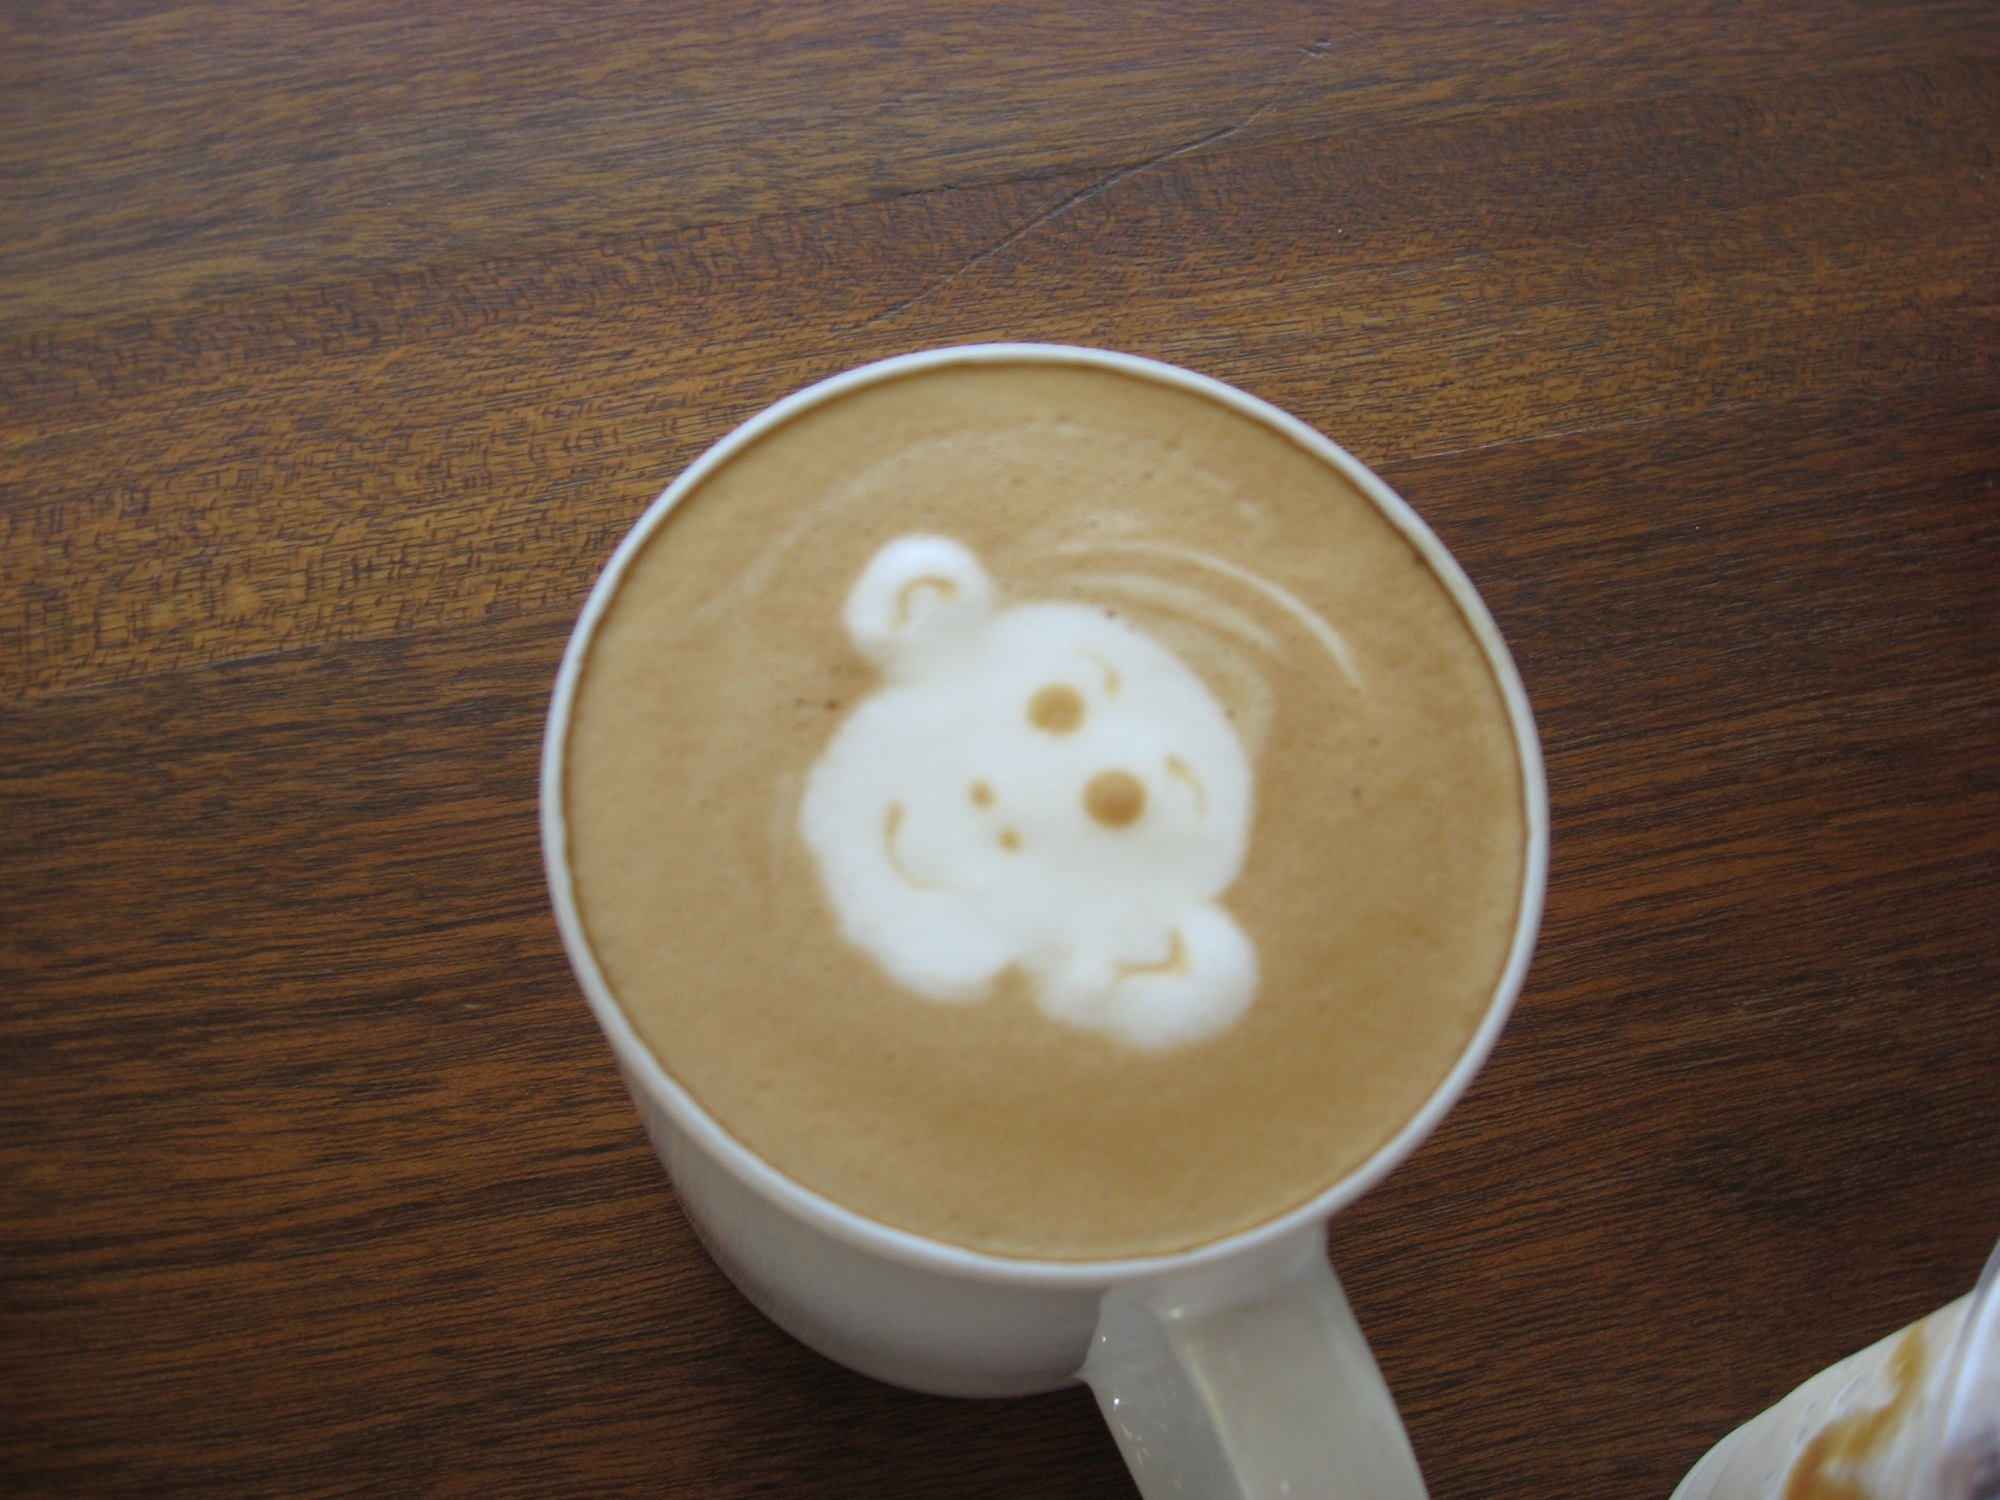
cafe, coffee, dark, cup, latte, cappuccino, food, fresh, brown, drink, black, gourmet, espresso, coffee cup, cream, hot, mocha, flavor, monkey face